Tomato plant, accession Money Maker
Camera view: tilt-top (135 deg); turntable rotation: 330 degrees
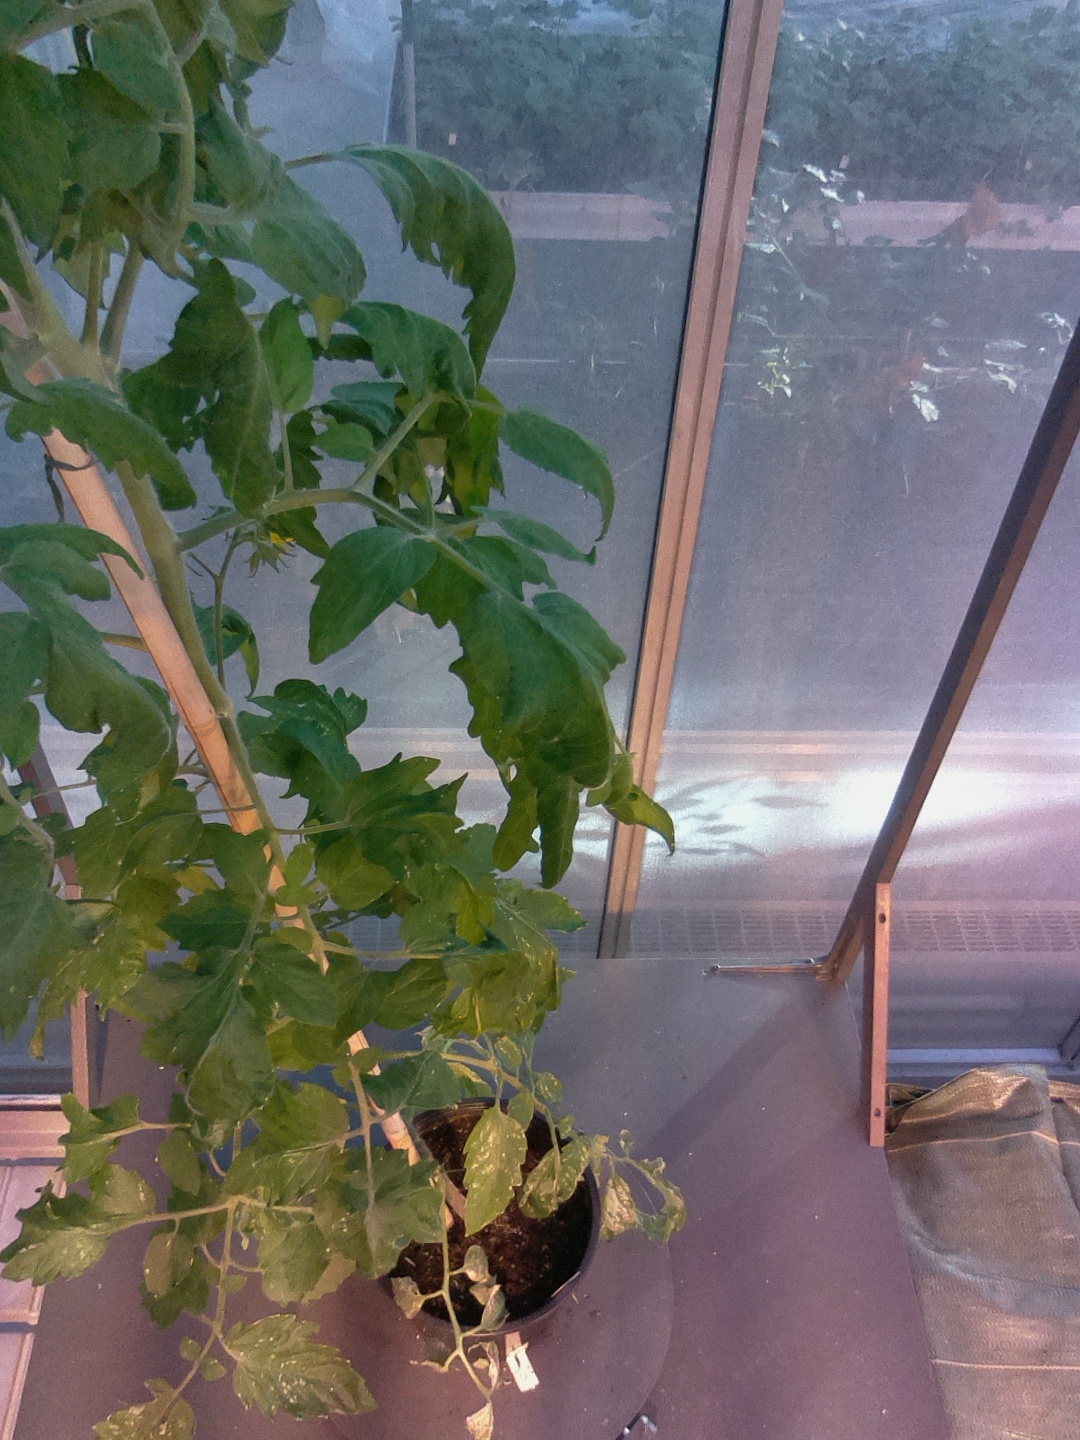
BBCH growth stage 68: Full flowering, 80%-90% of flowers open, more petals falling